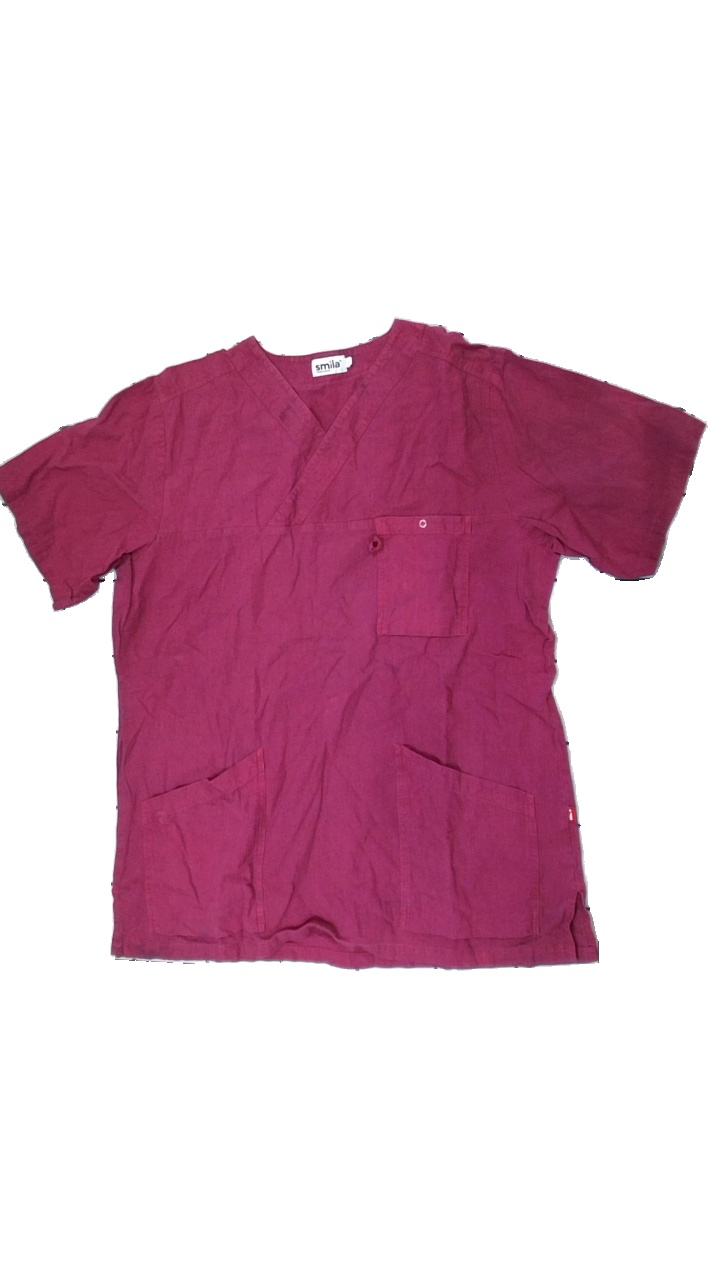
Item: Tunic (Ladies)
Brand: Smila Workwear
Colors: Purple
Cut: Regular
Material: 100% cotton
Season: All
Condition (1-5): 3
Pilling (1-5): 3
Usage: Export
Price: <50